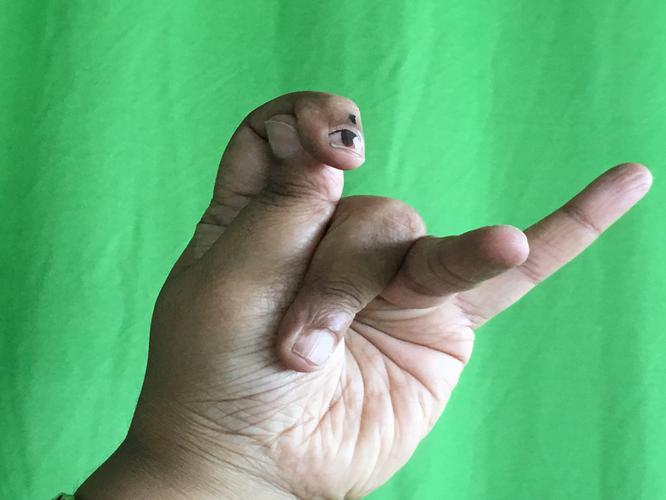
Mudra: Katakamukha_3
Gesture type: single_hand